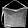
Label: Bag